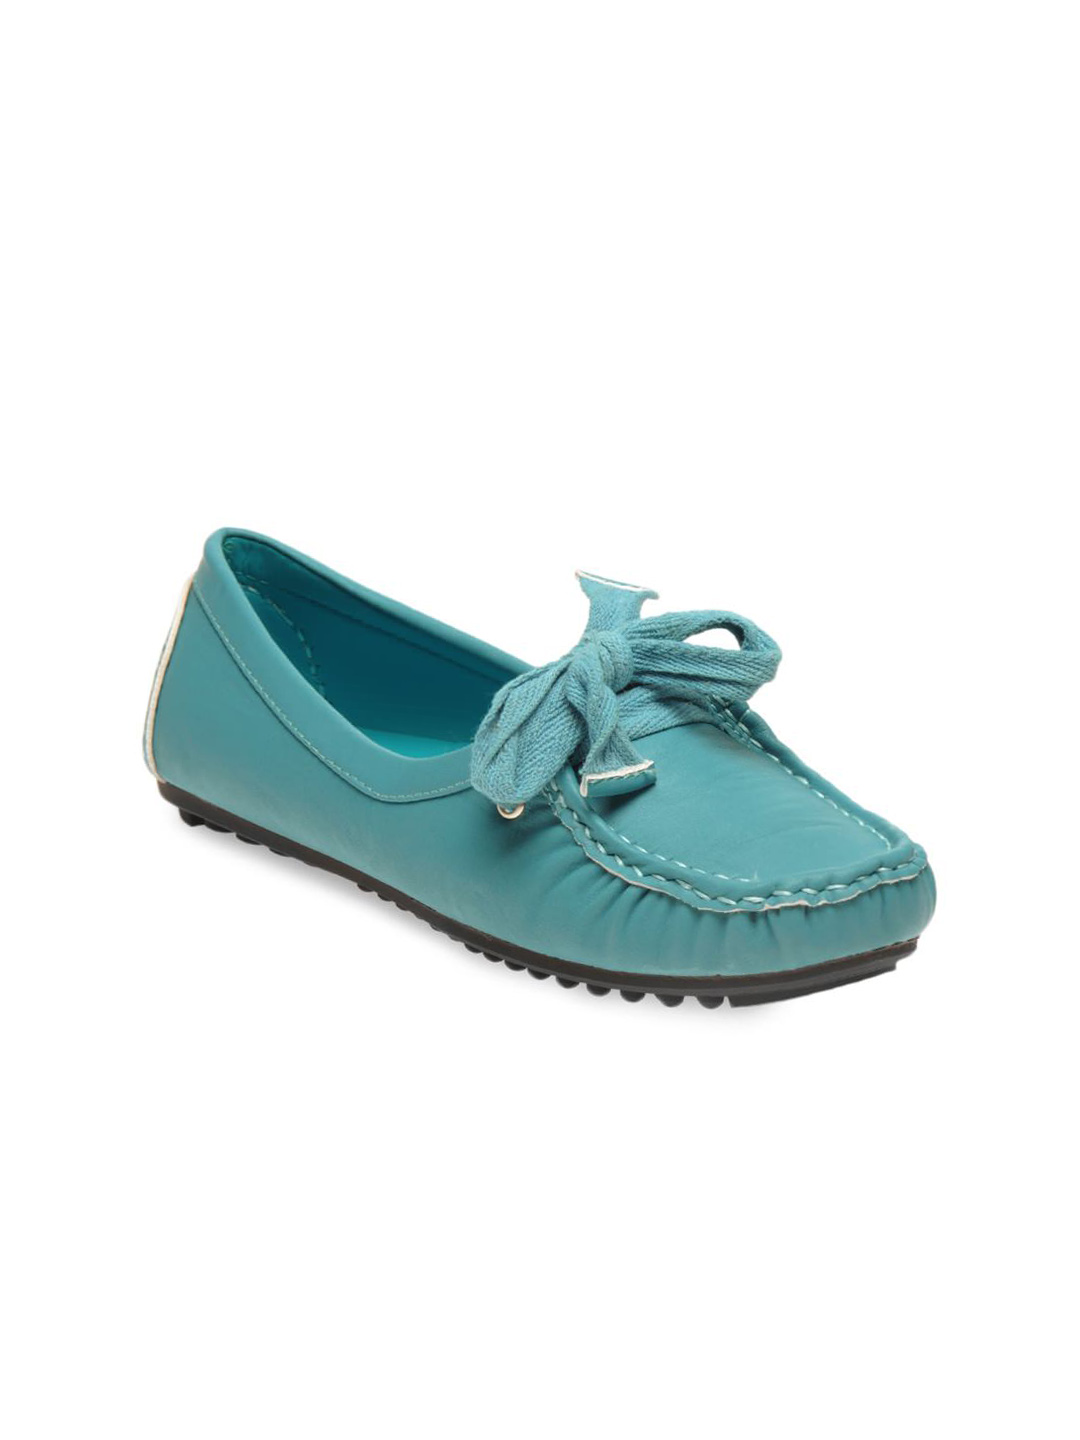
Catwalk Women Blue Casual Shoes
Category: Footwear / Shoes / Flats
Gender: Women
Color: Blue
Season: Winter 2015
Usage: Casual